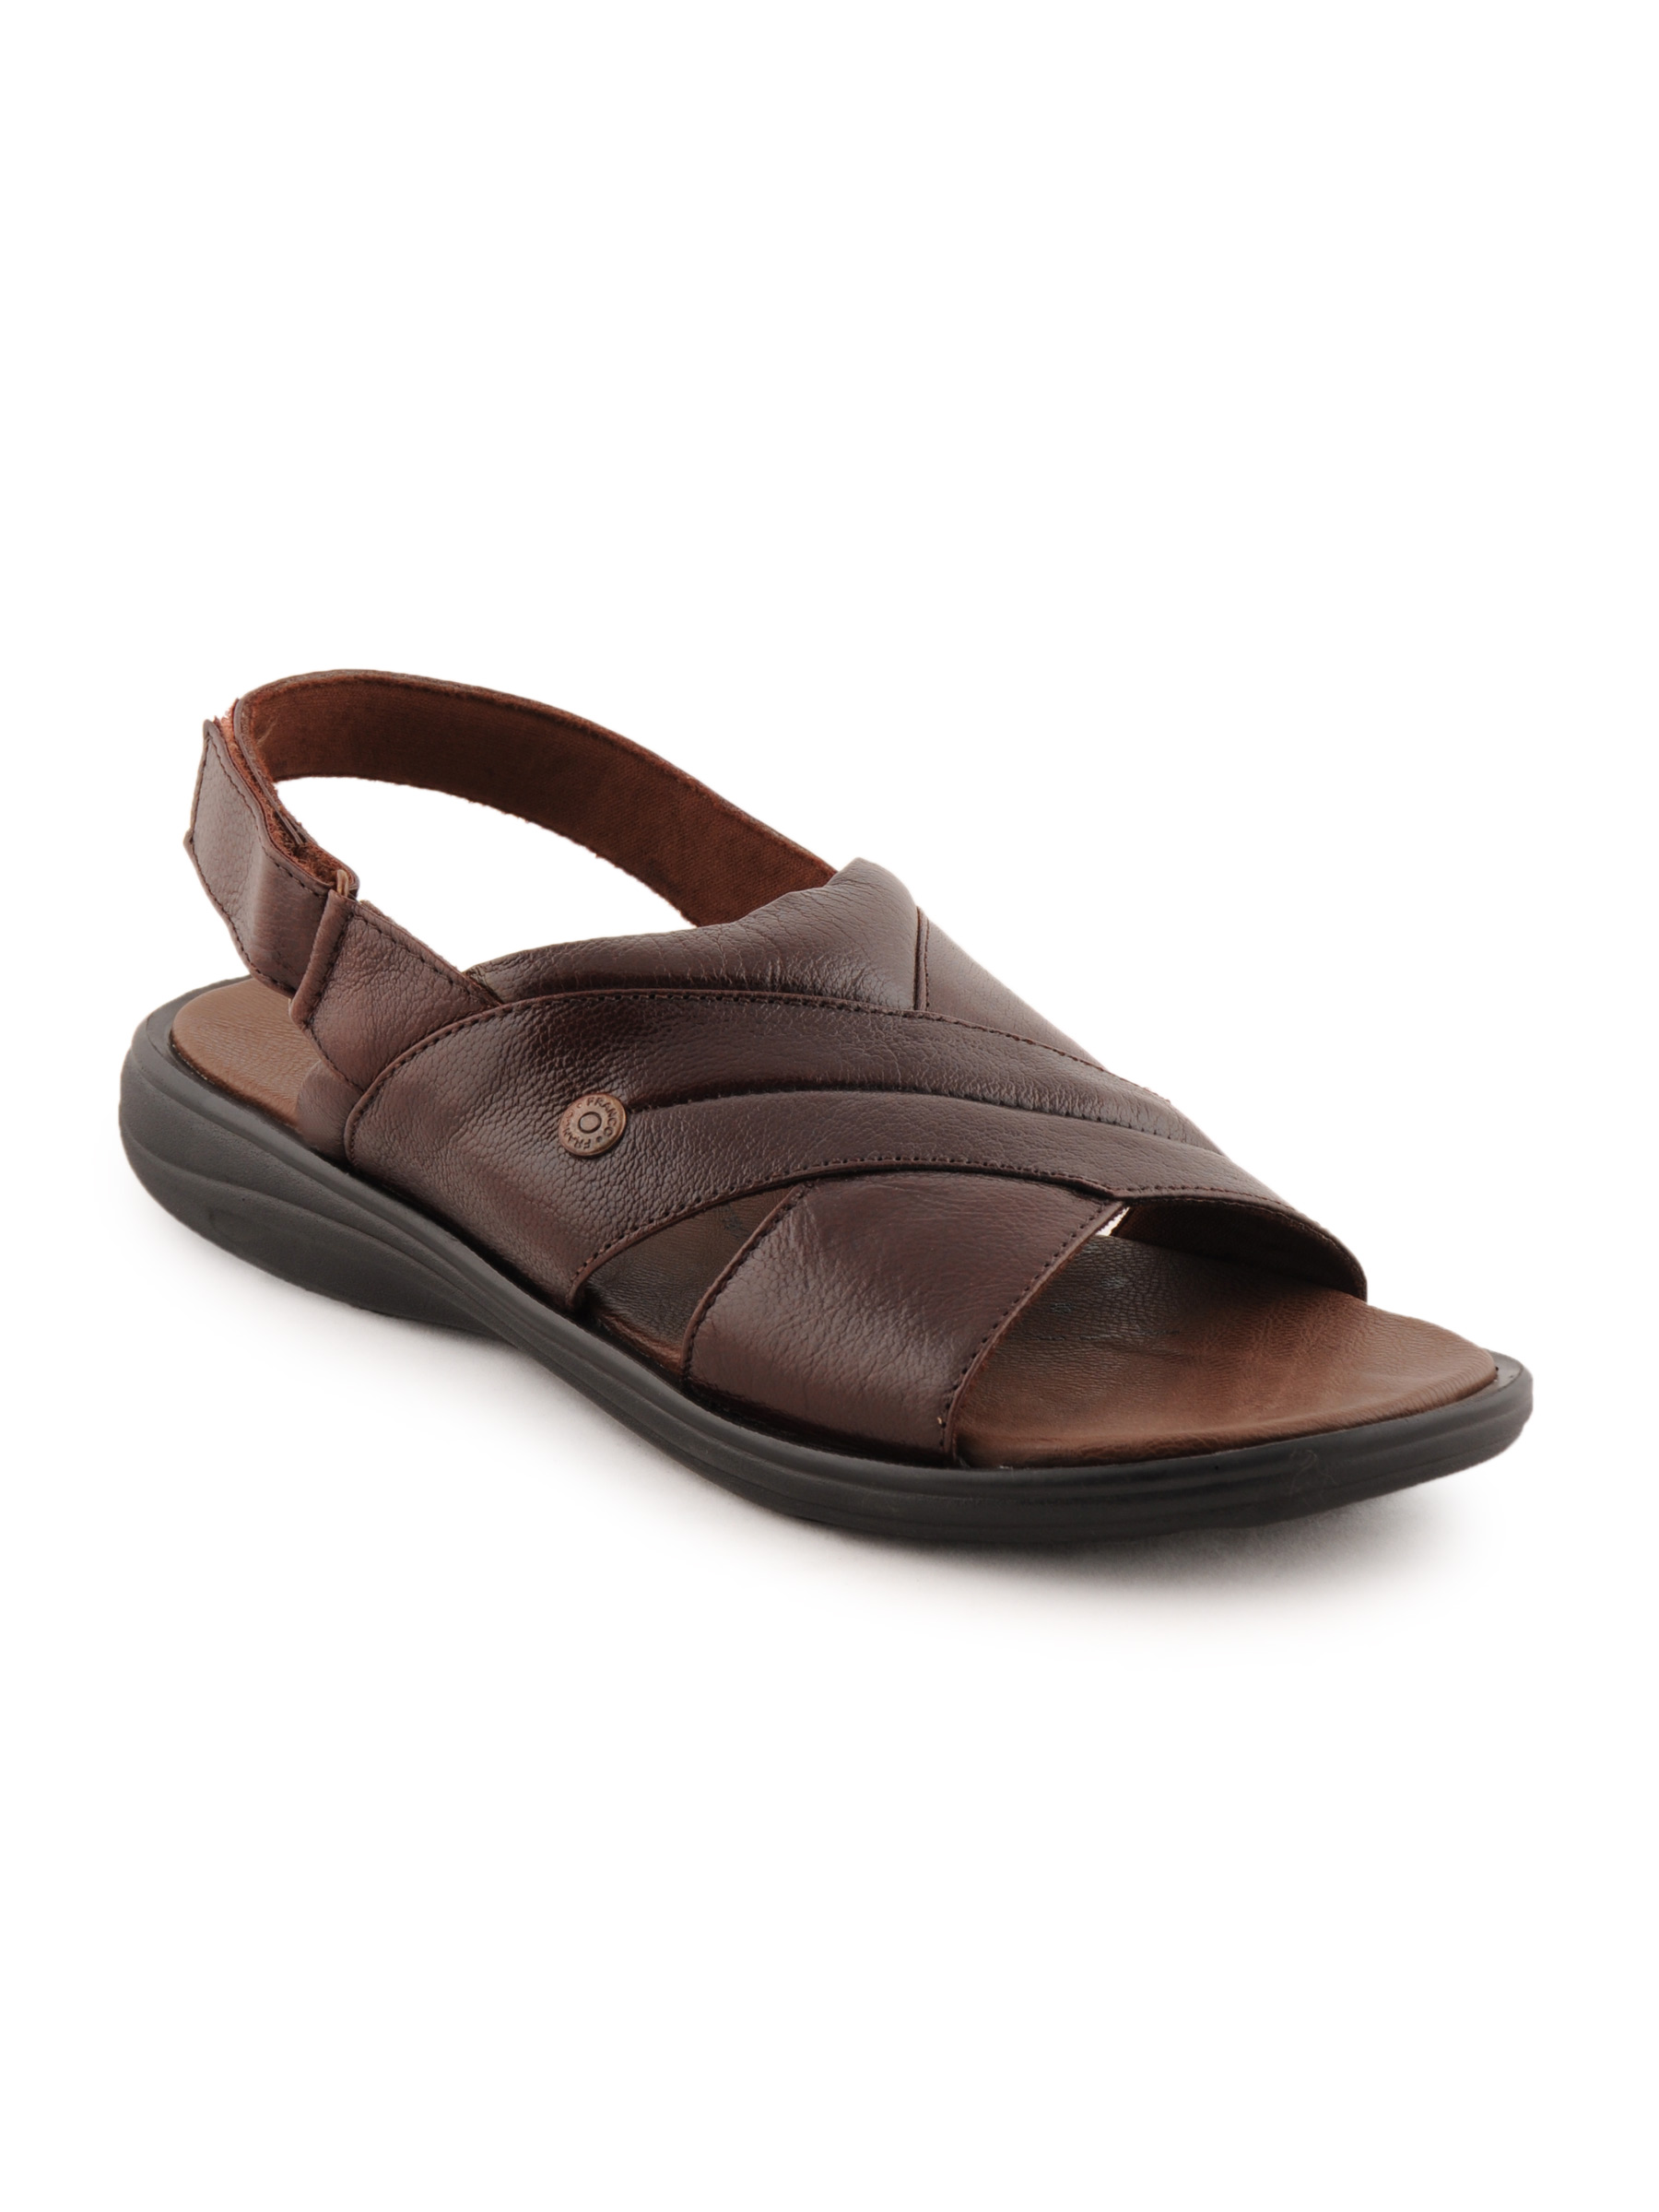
Franco Leone Men Casual Maroon Sandals
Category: Footwear / Sandal / Sandals
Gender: Men
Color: Maroon
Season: Summer 2011
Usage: Casual